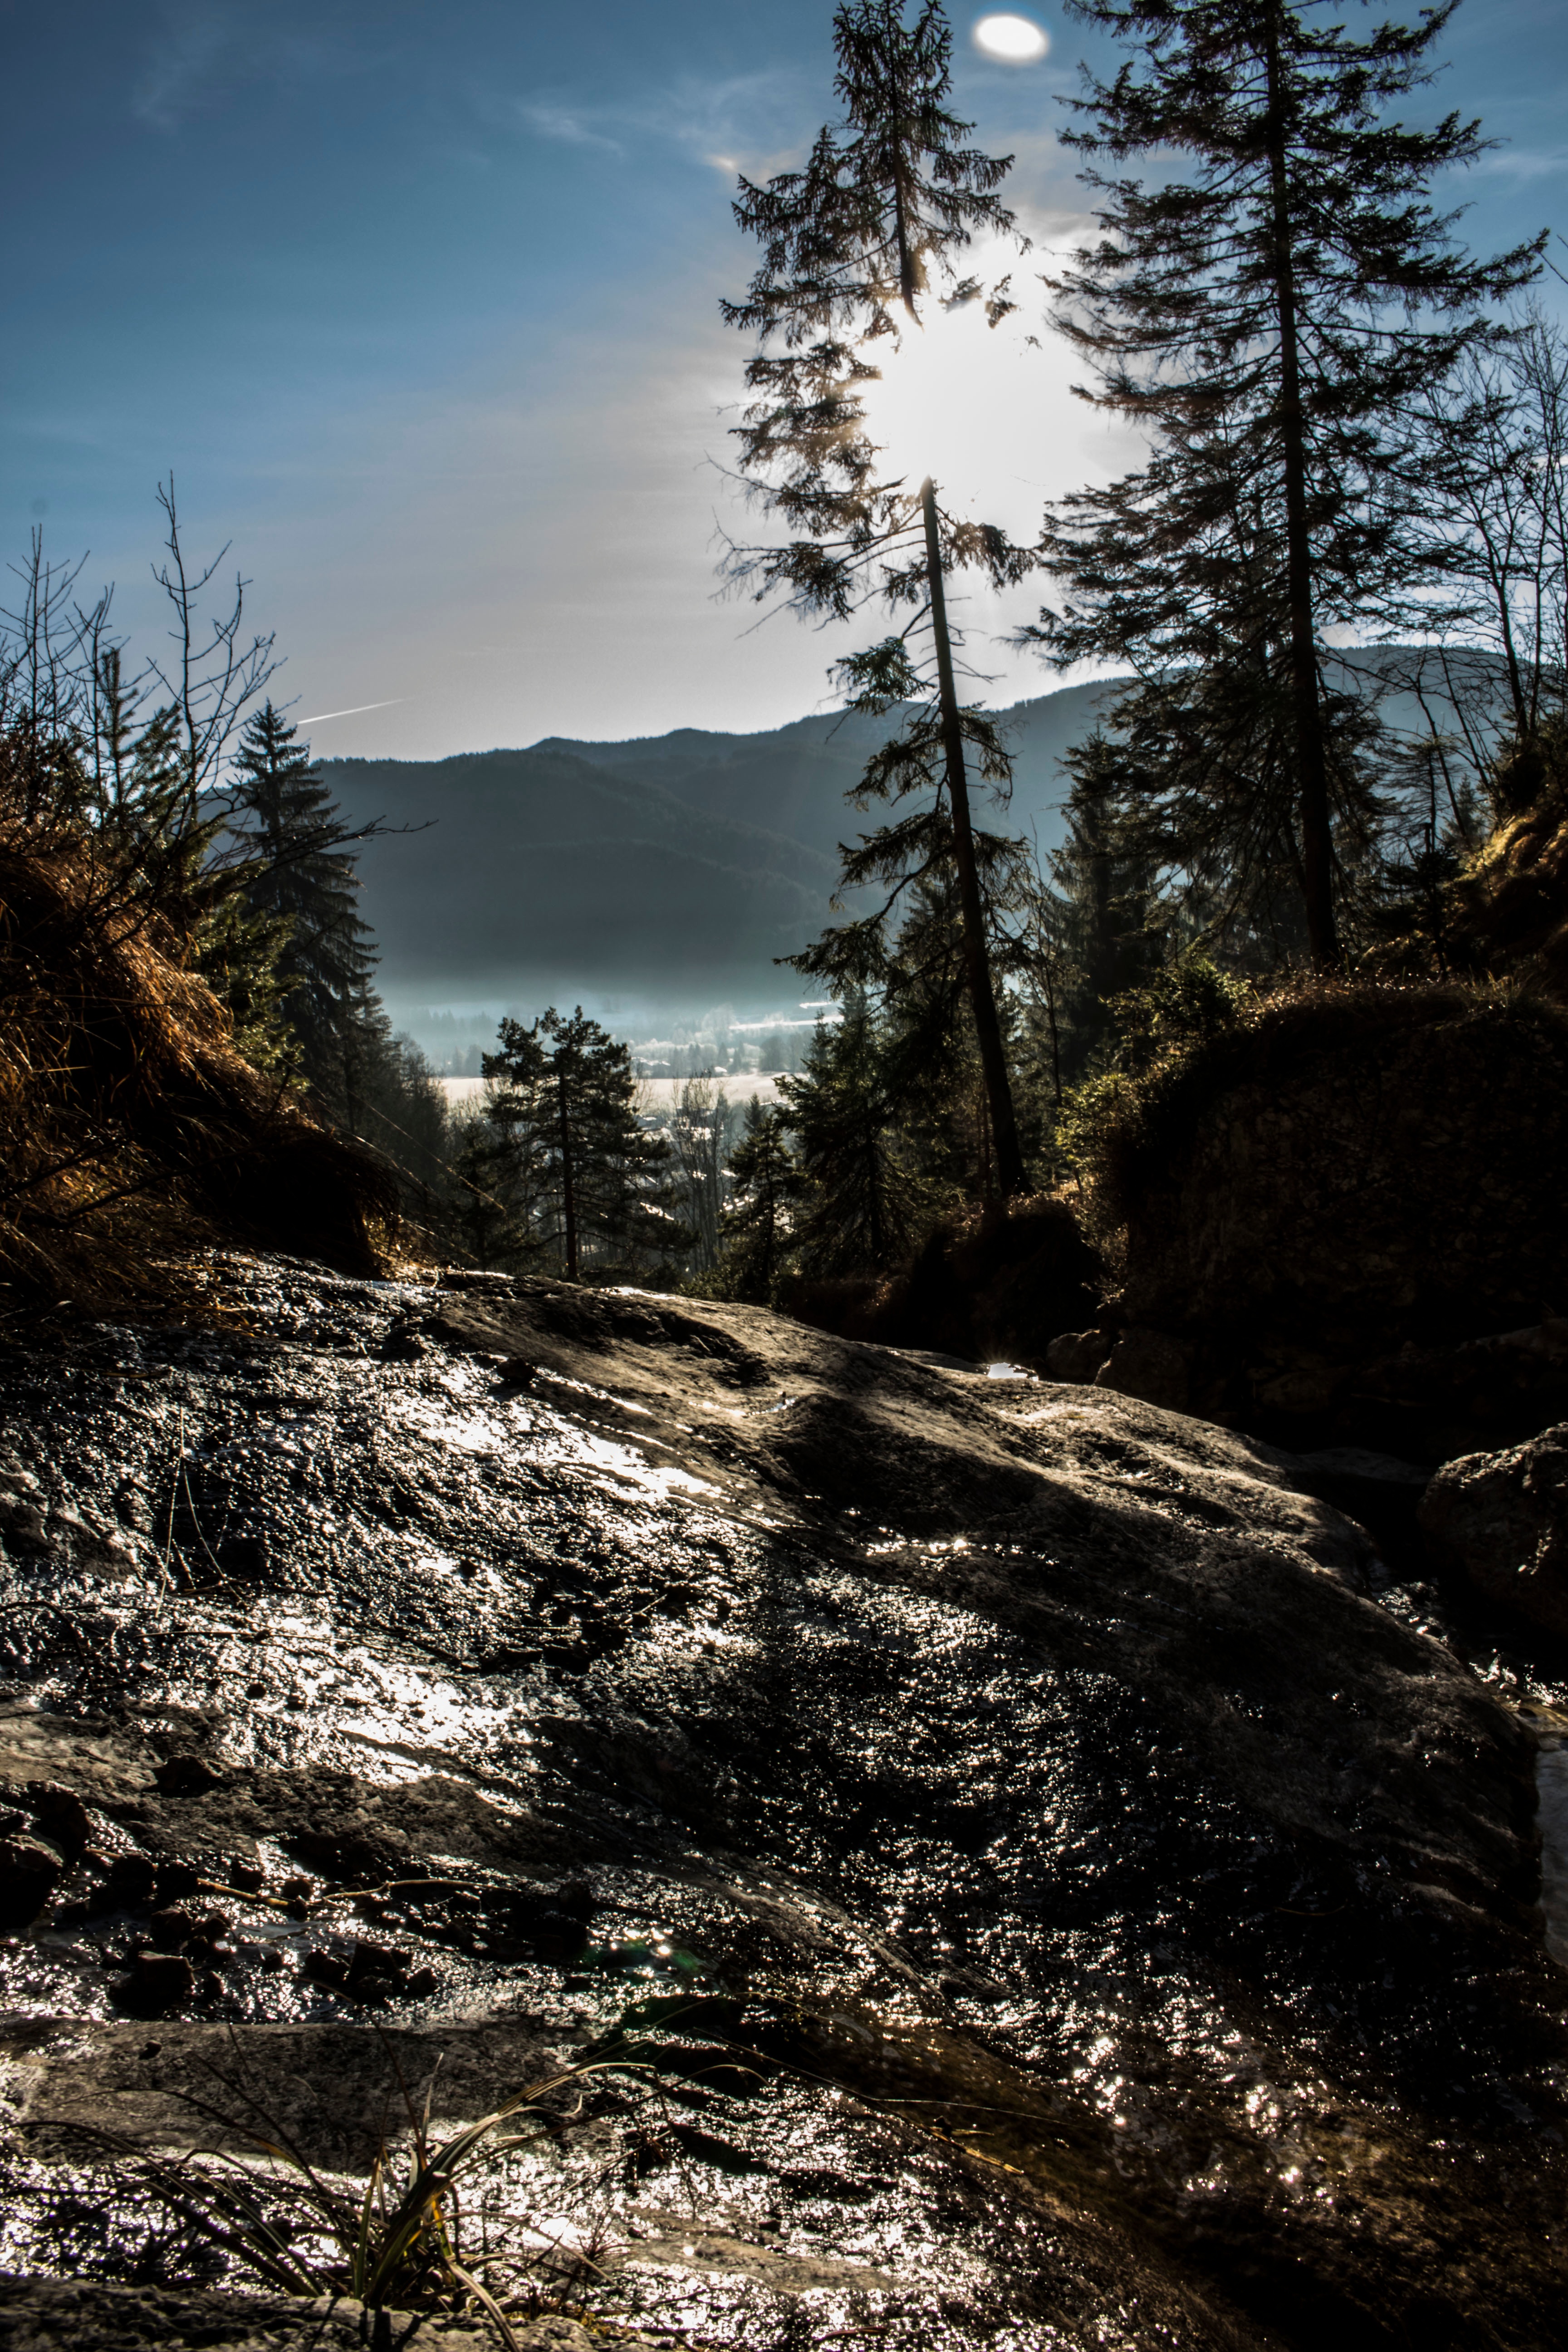
landscape, tree, nature, forest, rock, wilderness, mountain, snow, winter, plant, trail, sunlight, morning, leaf, stream, reflection, autumn, season, ridge, woodland, natural environment, atmospheric phenomenon, woody plant, mountainous landforms